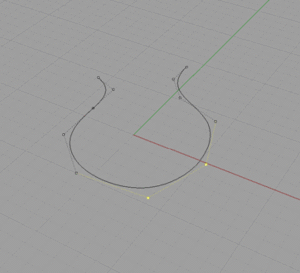
Modelage d'un crochet par surfaces NURBS Italiano: Modellazione di un gancio cun superfici NURBS